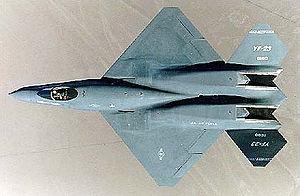
Cet article liste les aéronefs des forces armées des États-Unis. Les prototypes sont généralement préfixés par un « X » et sans nom, tandis que les modèles de pré-série sont généralement précédés d'un « Y ».